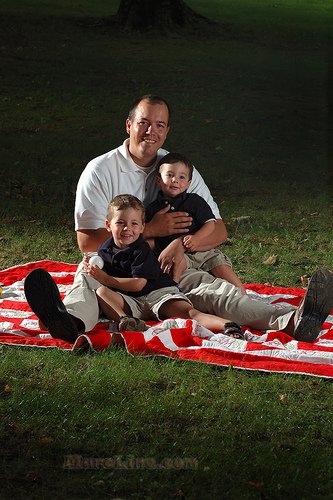
Label: not_food